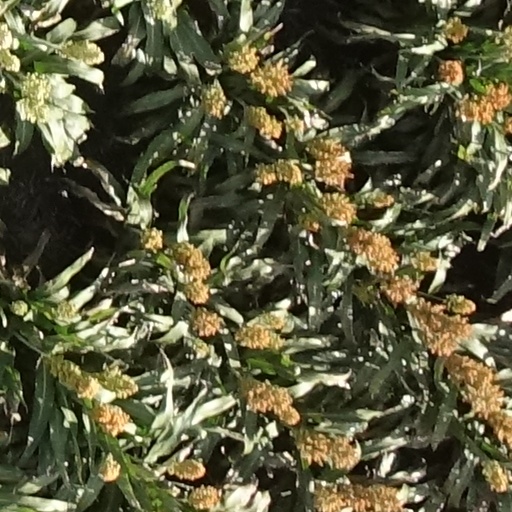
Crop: sorghum